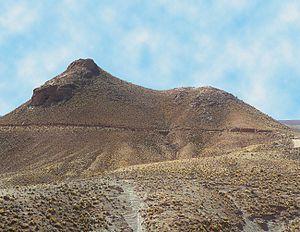
La Municipalité d'Atocha est la deuxième section municipale de la province de Sud Chichas dans le département de Potosí, en Bolivie. Son siège est Atocha.